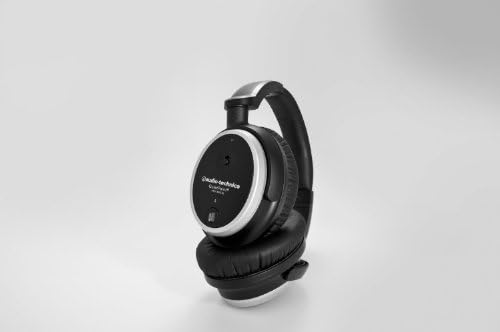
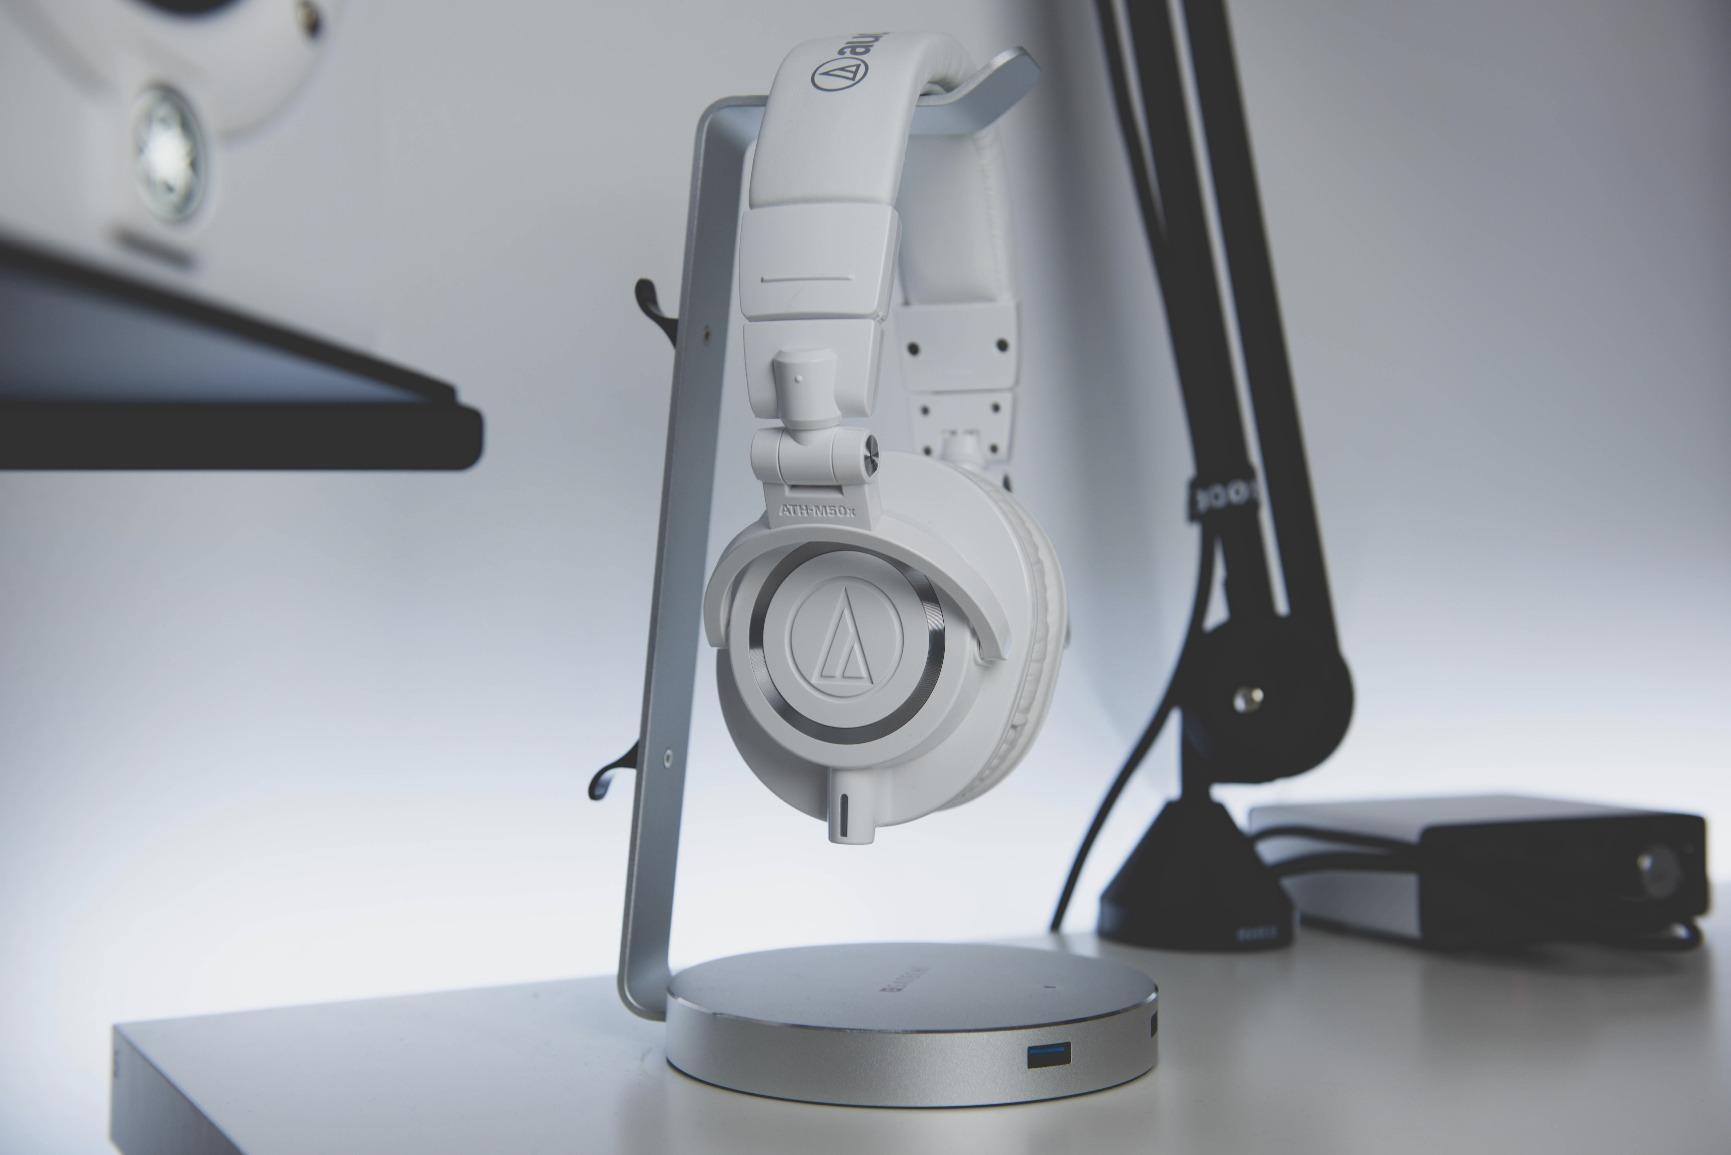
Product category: headphones
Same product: no